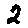
Label: 2